Describe the emotion expressed in this image:  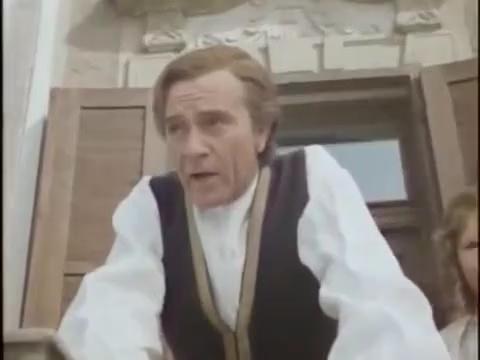
This person displays Suffering, valence and arousal with low intensity.